Pfeffikon

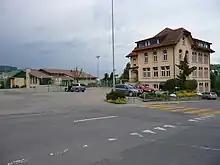
Pfeffikon school house

In Pfeffikon about 68.2% of the population (between age 25–64) have completed either non-mandatory upper secondary education or additional higher education (either university or a "Fachhochschule").